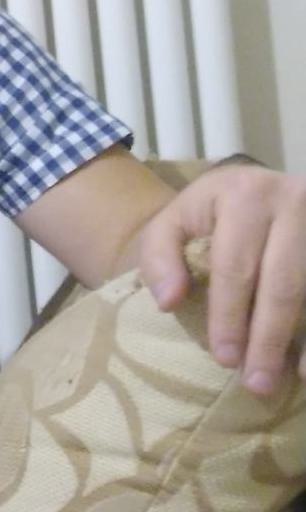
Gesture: no_gesture